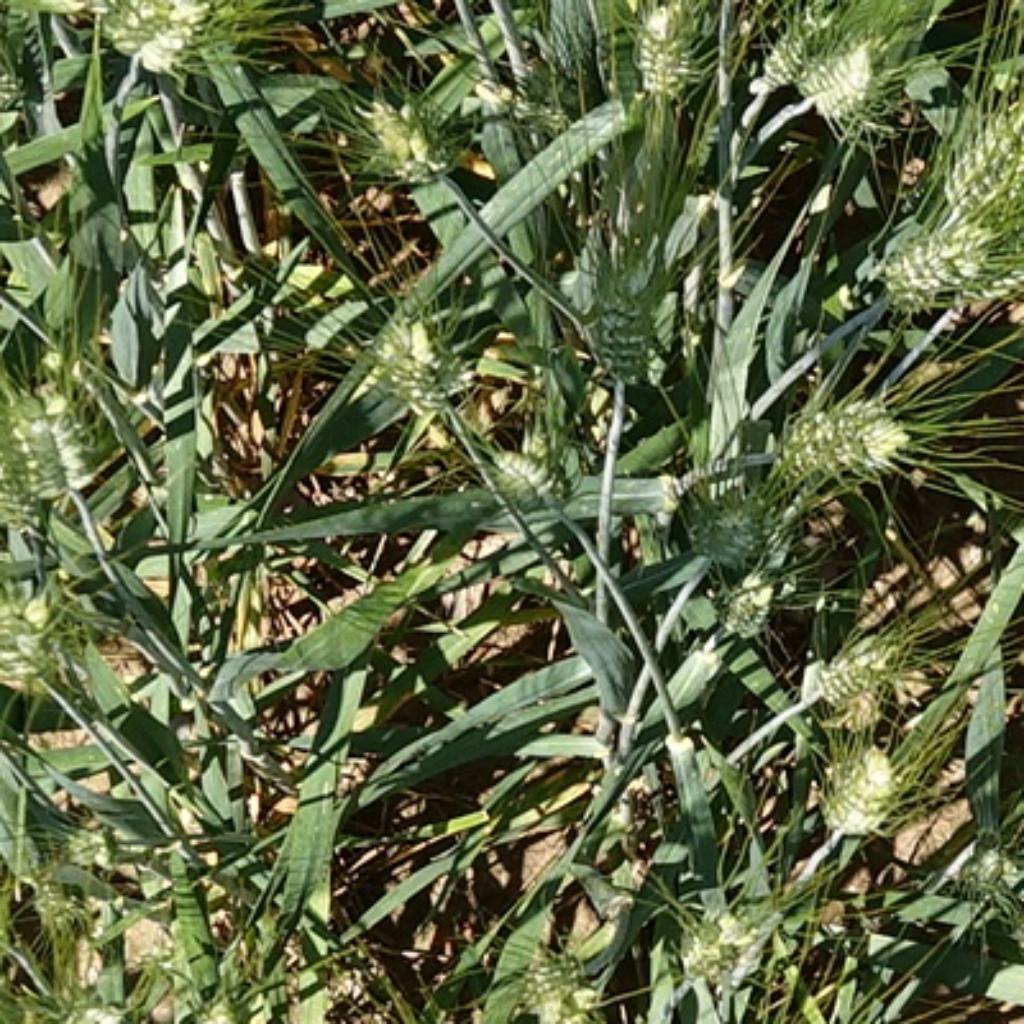
Country: France
Location: Gréoux
Wheat development stage: Filling